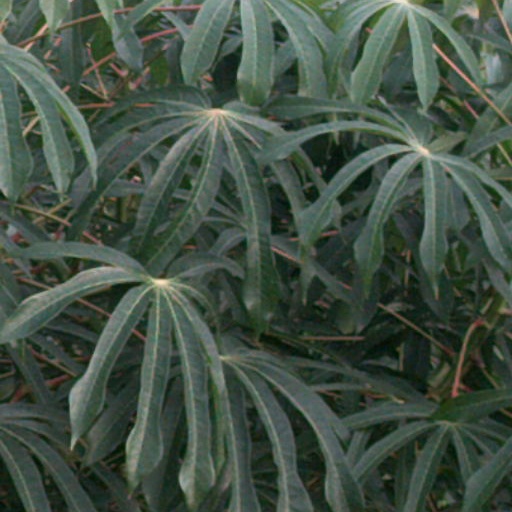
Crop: cassava